Loitering munition

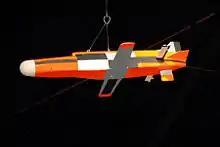
Northrop AGM-136 Tacit Rainbow on display at the National Museum of the U.S. Air Force in Dayton, Ohio.

Initially, loitering munitions were not referred to as such but rather as "suicide UAVs" or "loitering missiles". Different sources point at different projects as originating the weapon category. The failed US AGM-136 Tacit Rainbow program or the 1980s initial Israeli Delilah variants are mentioned by some sources. The Iranian Ababil-1 was produced in the 1980s but its exact production date is unknown. The Israeli IAI Harpy was produced in the late 1980s.